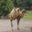
Label: camel